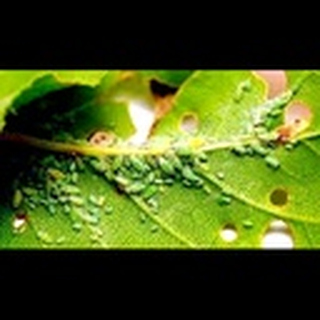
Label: cotton_aphids